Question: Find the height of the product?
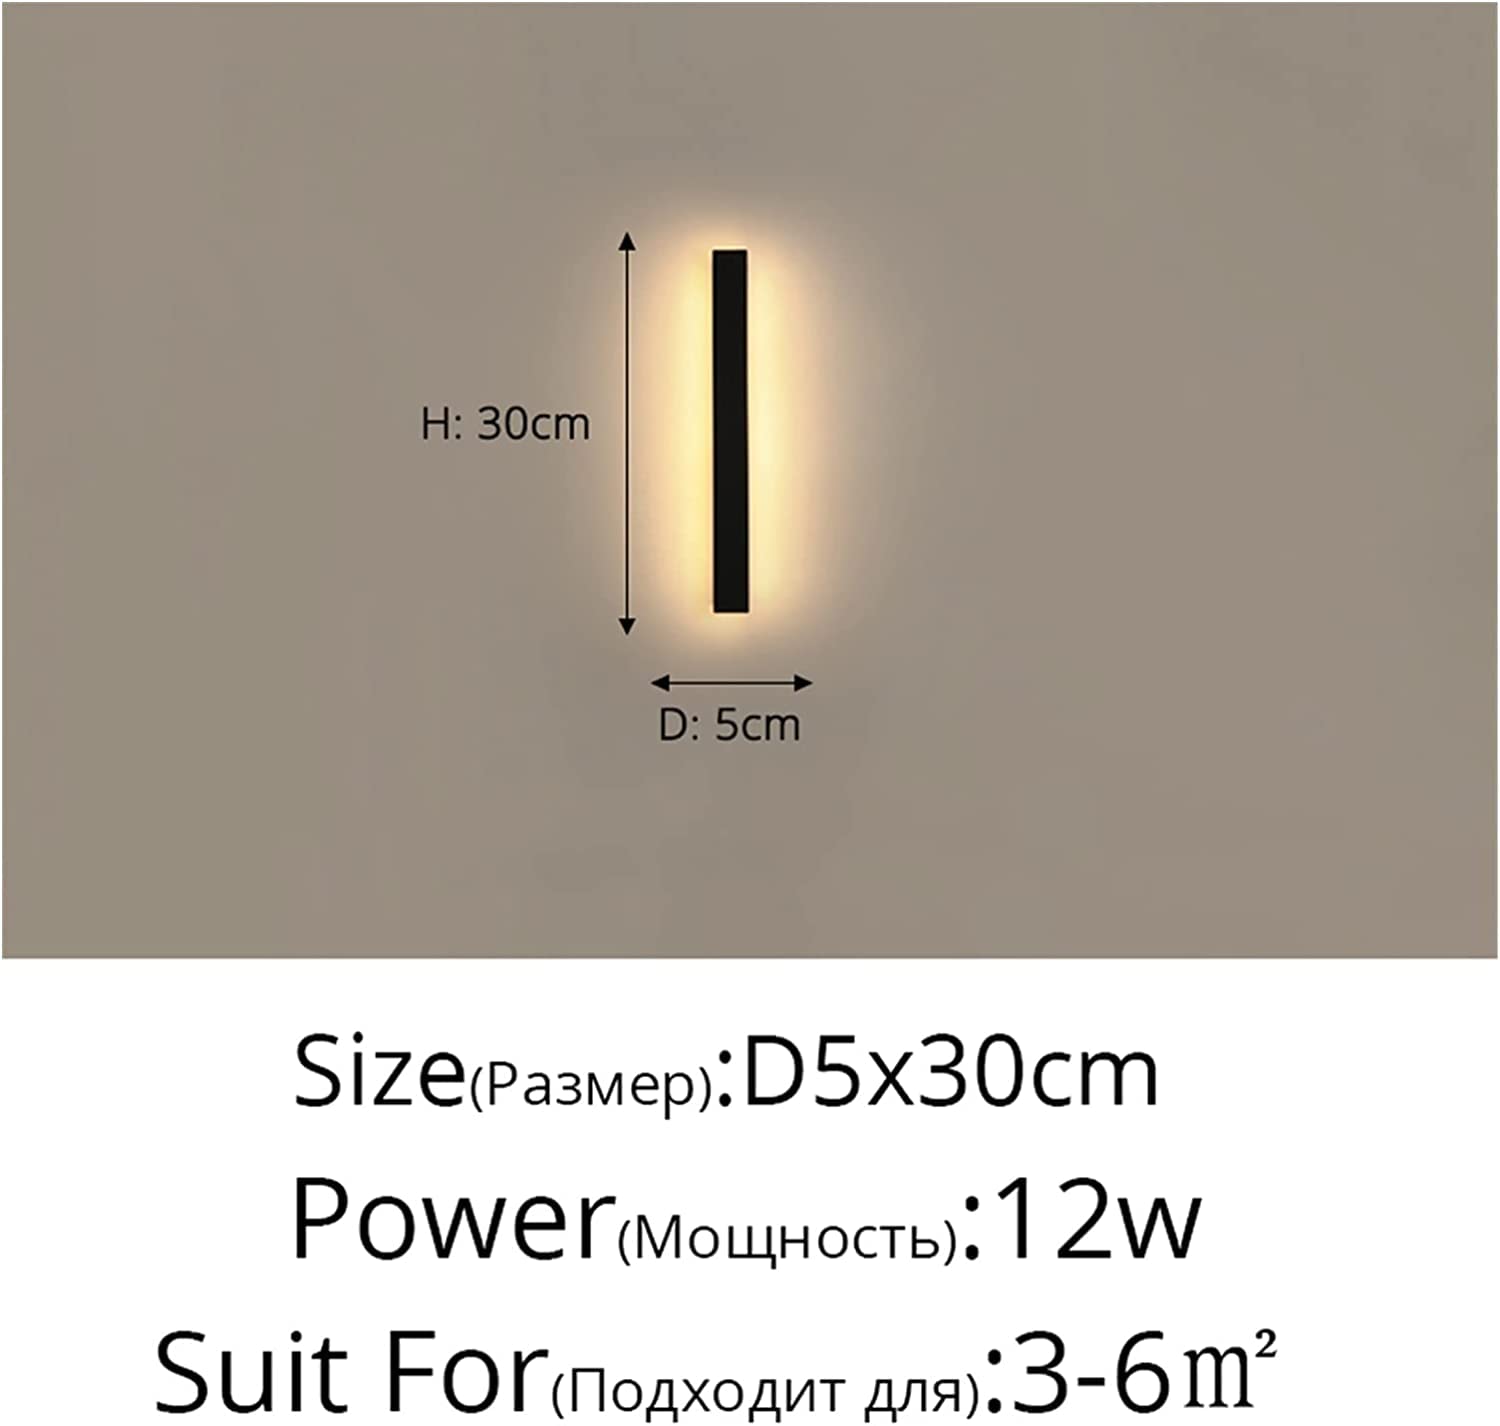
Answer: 30.0 centimetre